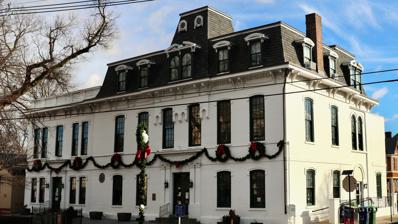
Building: Perth Amboy City Hall
Country: United States of America
Year built: 1718
United States historic place Perth Amboy City Hall and Surveyor General's Office U.S. National Register of Historic Places New Jersey Register of Historic Places City Hall in 2023 Show map of Middlesex County, New Jersey Show map of New Jersey Show map of the United States Location 260 High Street Perth Amboy , New Jersey USA Coordinates 40°30′23″N 74°15′57″W / 40.50639°N 74.26583°W / 40.50639; -74.26583 Built 1714 Architectural style Colonial Revival, Second Empire, Italianate NRHP reference No. 81000394 NJRHP No. 1897 Significant dates Added to NRHP January 12, 1981 Designated NJRHP October 3, 1980 Perth Amboy City Hall General information Type city hall Location Perth Amboy, New Jersey Construction started 1714 Completed 1717 Renovated 1745, 1767, 1826, 1872, 2006 References City Hall in Perth Amboy , Middlesex County , New Jersey , United States, is a historic building built in the early 18th century. It is now the oldest public building in continuous use in the United States. The Perth Amboy City Hall and the Surveyor General's Office were added to the National Register of Historic Places on January 12, 1981, for their significance in architecture and politics/government. History Construction of the building began in 1714 and was completed in 1717. It served as the local courthouse and jail, and was also used by the Provincial Assembly until 1775. The building has twice been rebuilt after being badly damaged by fire; first in 1731, rebuilt until 1745, and again around 1765 following an arson attack believed to have been committed by a former inmate who was imprisoned on debt charges. It was rebuilt a second time in 1767. City Hall has undergone three renovations, most recently in 2006, although some of the original structure remains. The building is now Victorian in style. The two-room Surveyor General's Office was built adjacent to City Hall in 1867, which was used by the General Board of Proprietors of the Eastern Division of New Jersey. Surveyor General's Office Notable events On November 20, 1789, the State of New Jersey became the first to ratify the United States Bill of Rights . On March 31, 1870 Thomas Mundy Peterson (1824–1904) became the first African American to vote in an election under the just-enacted provisions of the 15th Amendment to the United States Constitution . On February 22, 1896, the terra cotta statue of George Washington by Nels N. Alling is dedicated in Market Square, next to the City Hall. It was a gift of the Scandinavians of Perth Amboy. George Washington by Nels N. Alling in Market Square, next to City Hall See also List of the oldest buildings in the United States List of the oldest courthouses in the United States List of the oldest buildings in New Jersey National Register of Historic Places listings in Middlesex County, New Jersey References